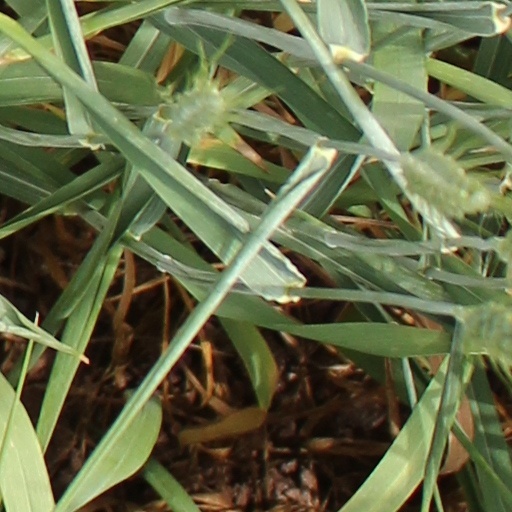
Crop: wheat